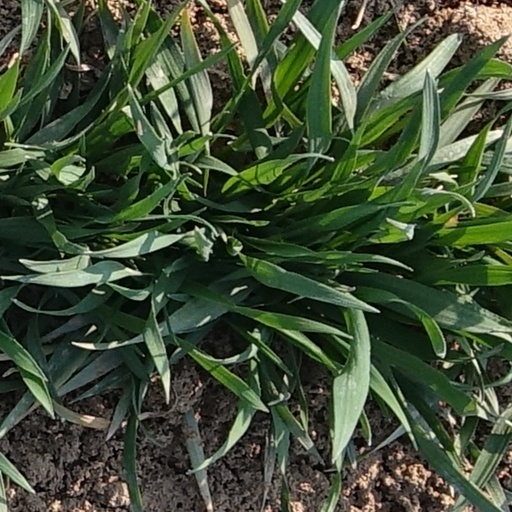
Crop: wheat